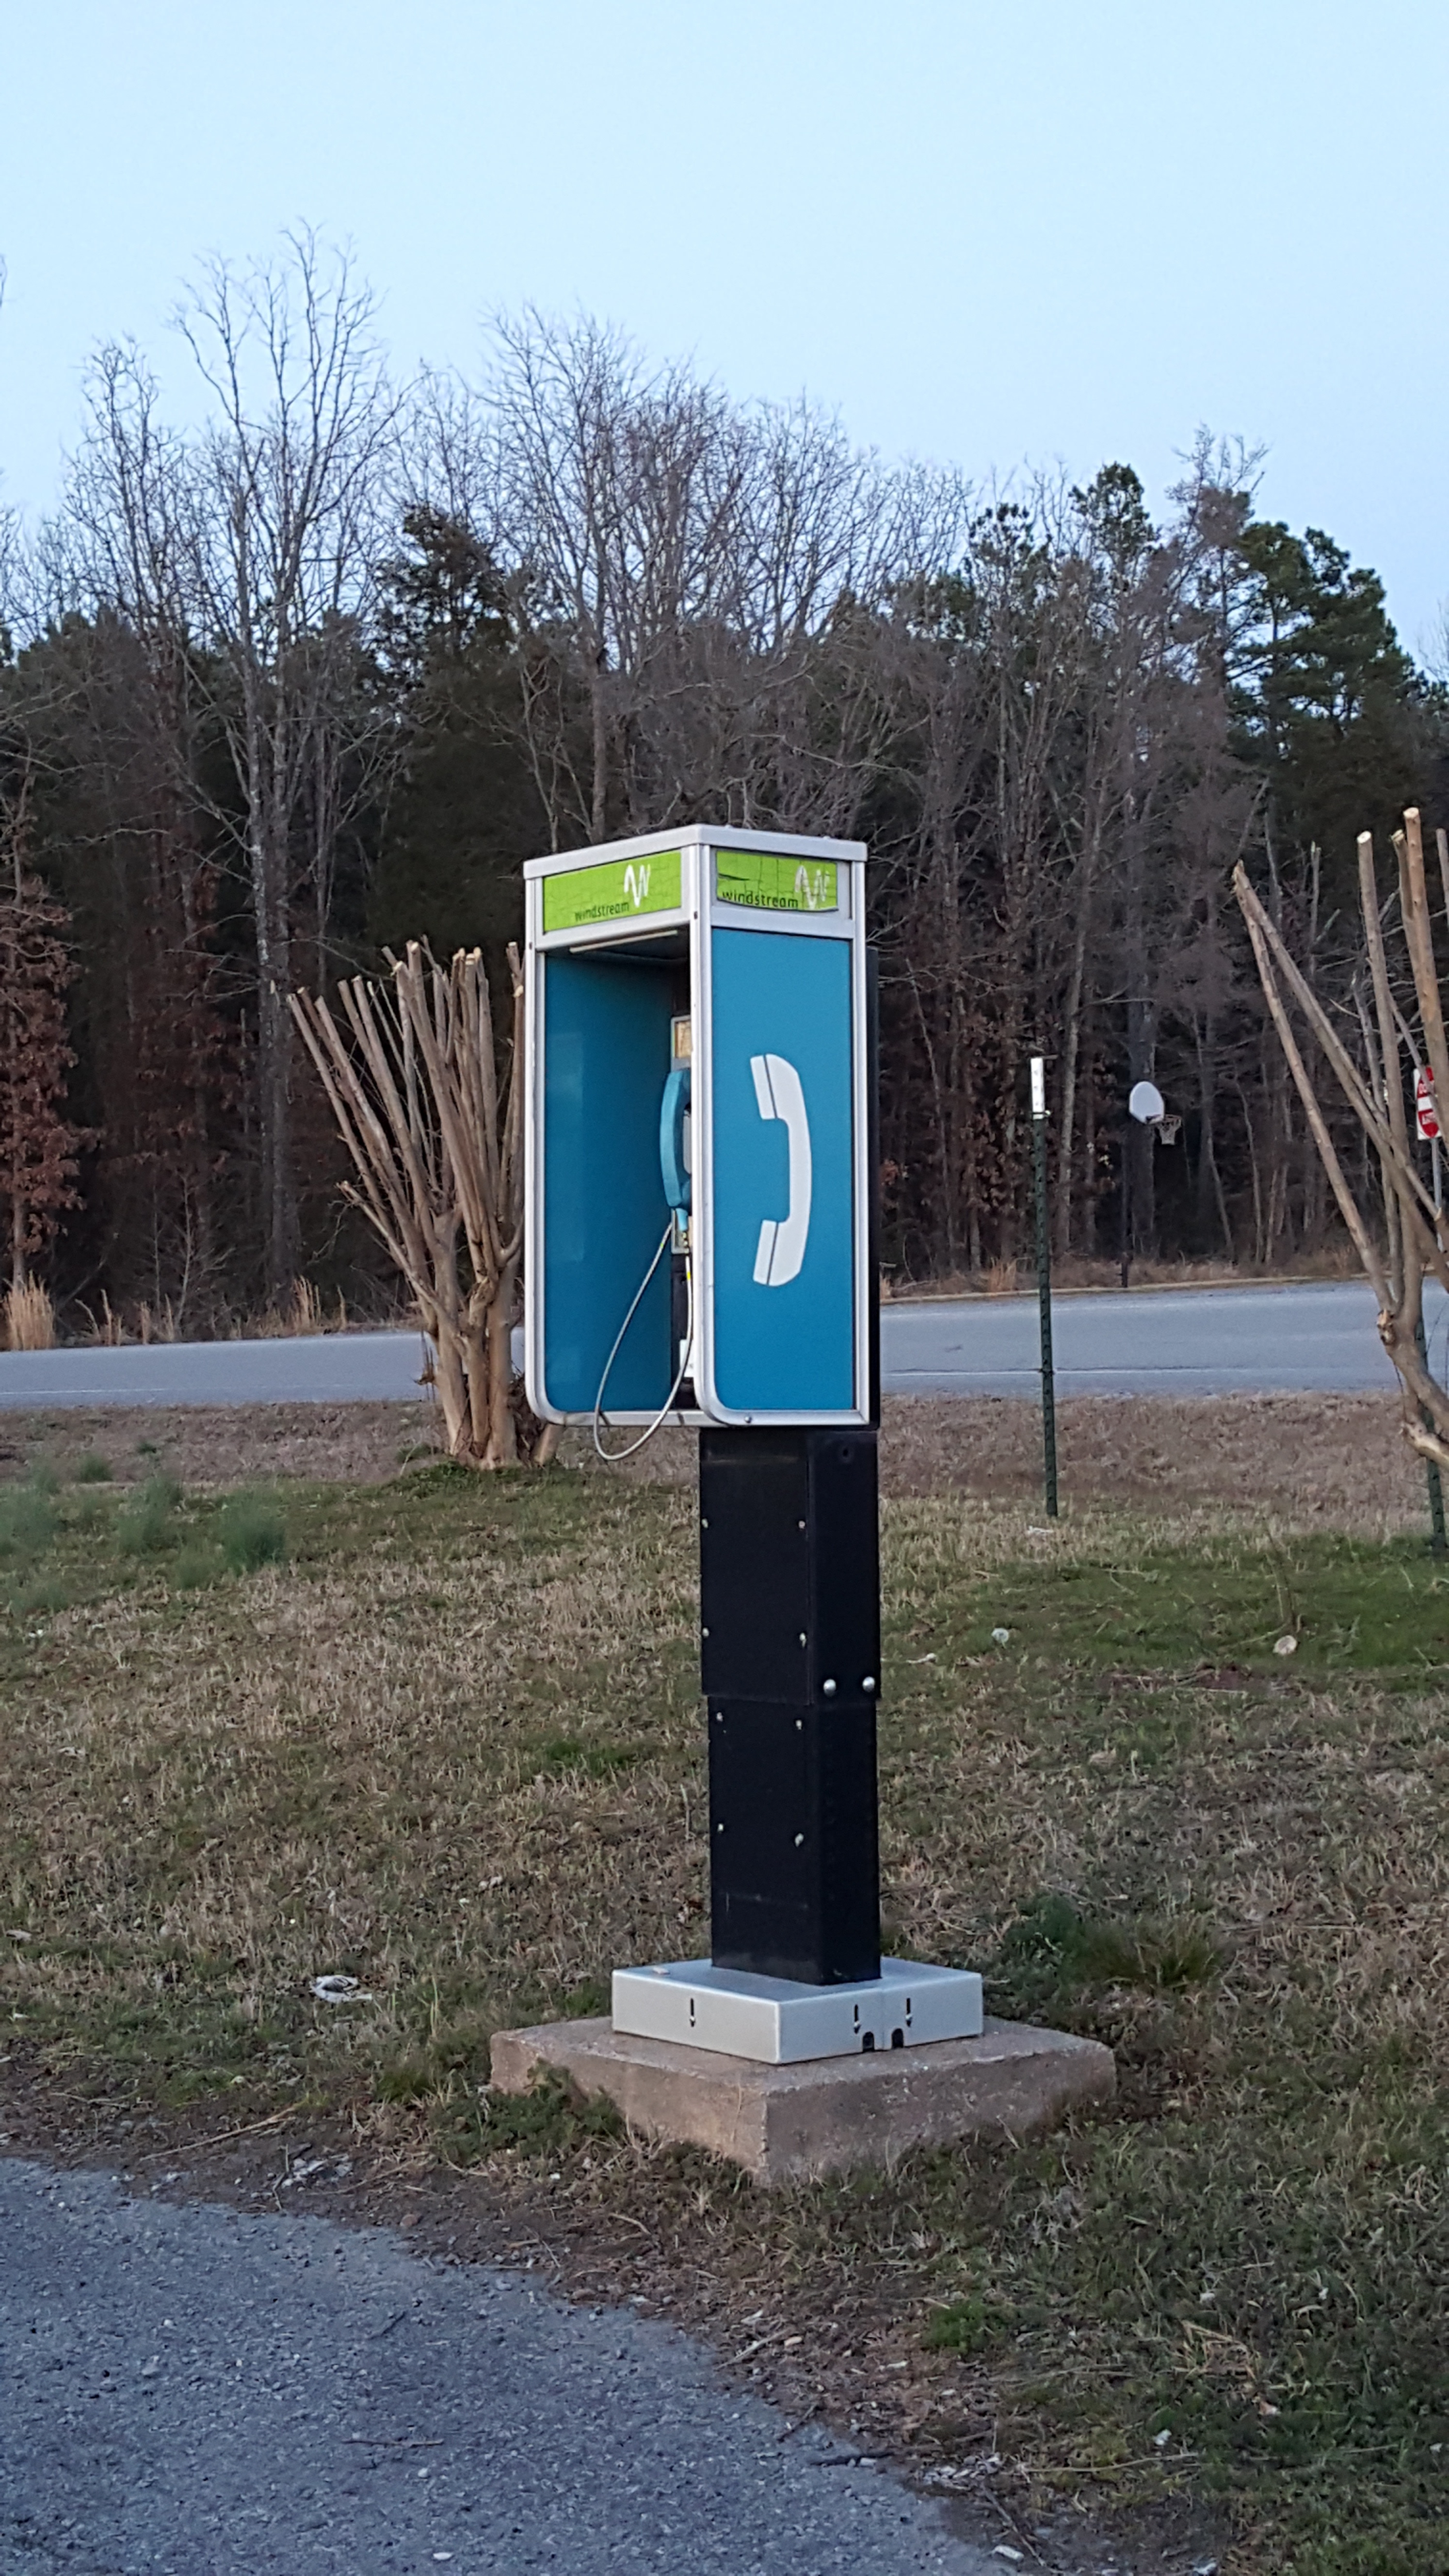
sign, memorial